South Central Falls Historic District

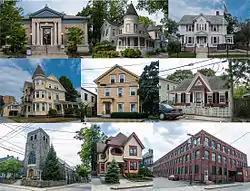
Contributing properties to the South Central Falls Historic District, photographed in 2013

The South Central Falls Historic District is a historic district in Central Falls, Rhode Island. It is a predominantly residential area, densely populated, which was developed most heavily in the late 19th century. It is bounded roughly by Broad Street to the east, the Pawtucket city line to the south, Dexter Street to the west, and Rand Street and Jenks Park to the north. It has 377 contributing buildings, most of which were built before 1920. The district was added to the National Register of Historic Places in 1991.